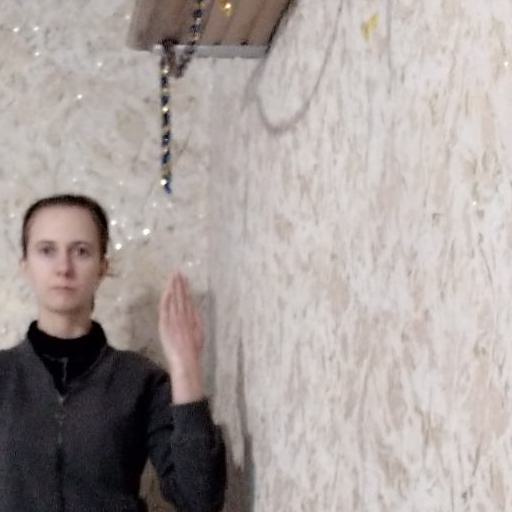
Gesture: stop_inverted